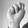
ASL letter: N